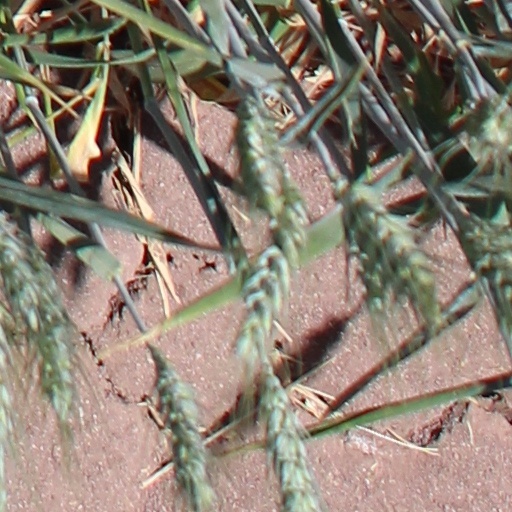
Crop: wheat